Munro of Kiltearn

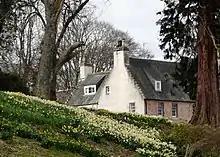
Ardullie Lodge

Alexander Munro, 1st of Kiltearn was the fourth son of Hugh Munro, 1st of Coul who in turn was the second son of George Munro, 10th Baron of Foulis, chief of the Clan Munro. It is from Alexander that the Munros of Kiltearn take their Gaelic name, "Sliochd-Alastair-Mhic-Uistean", which translates as "descendants of Alexander, son of Hugh". Alexander married Janet, daughter of Farquhar Mclean, III of Dochgarroch, and their children were: